Visconti Castle (Fagnano Olona)

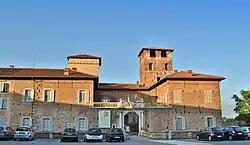
Façade

The Visconti Castle of Fagnano is a castle located in Fagnano Olona, Lombardy, northern Italy. It lies at the border between the town of Fagnano and the Olona valley.